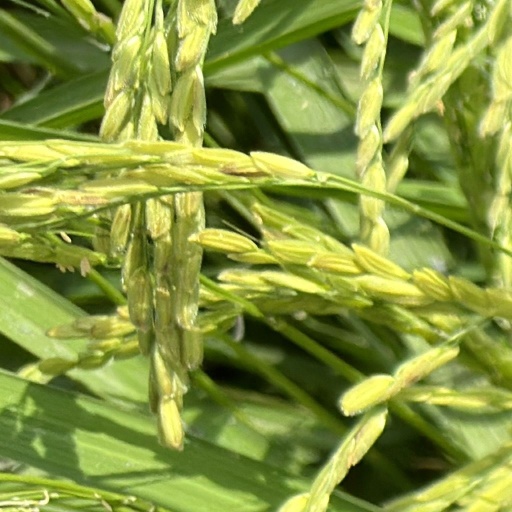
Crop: rice